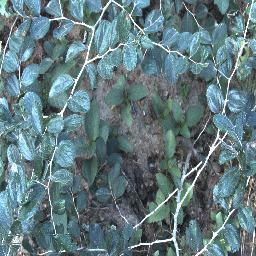
Label: chinee_apple